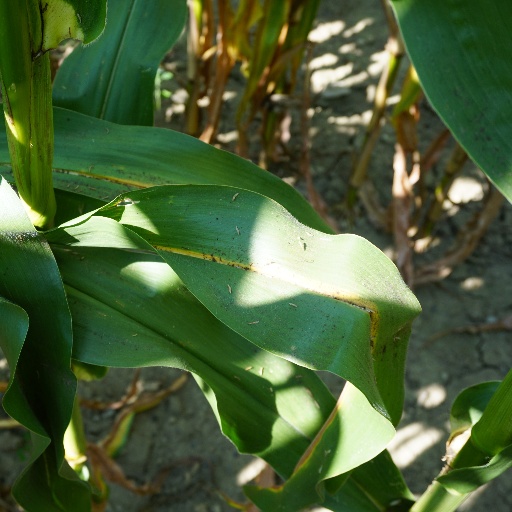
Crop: maize; corn